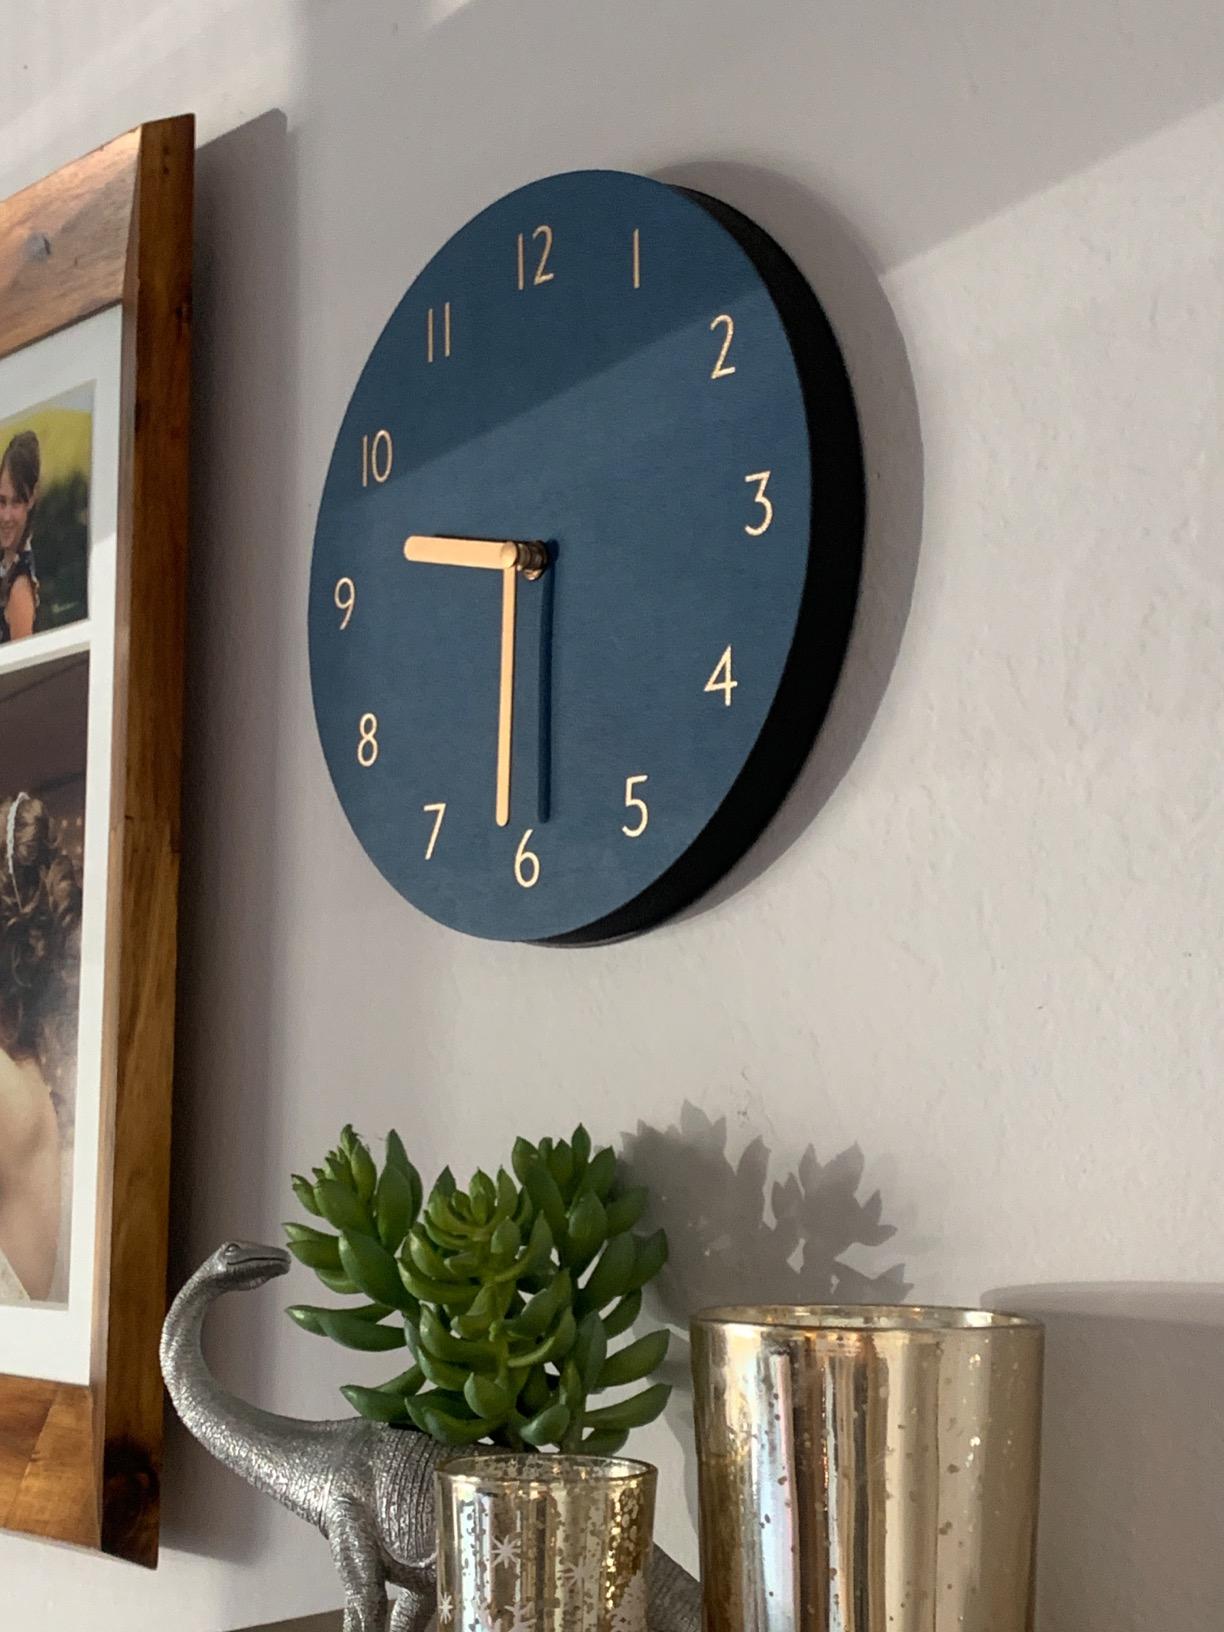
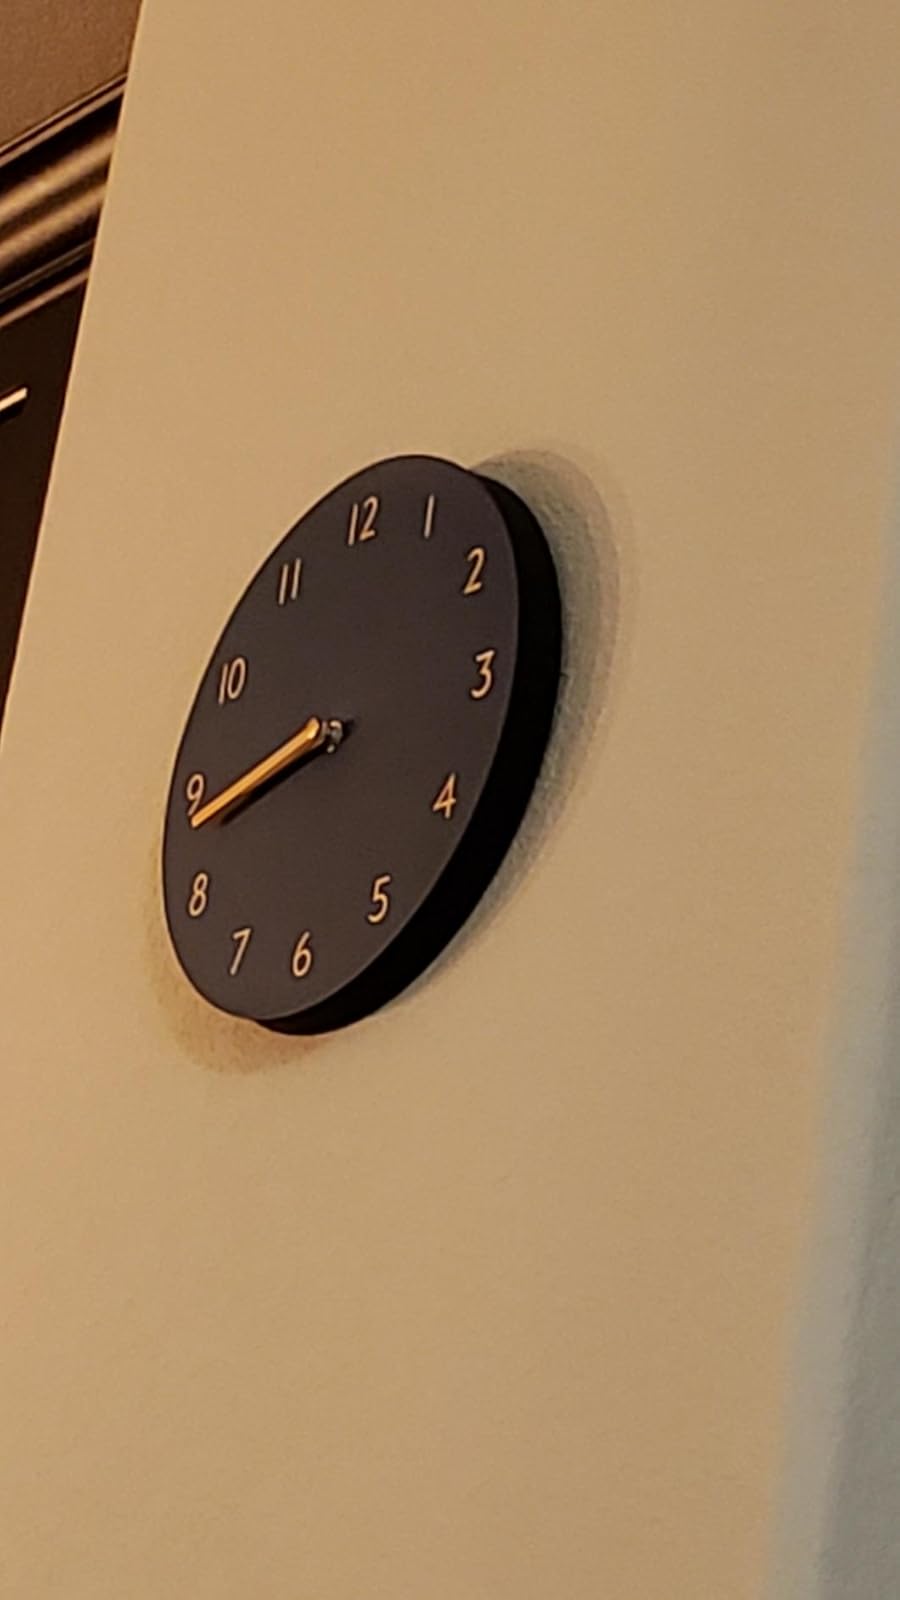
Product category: clock
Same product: yes